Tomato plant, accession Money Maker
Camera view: horizontal (90 deg, fisheye); turntable rotation: 270 degrees
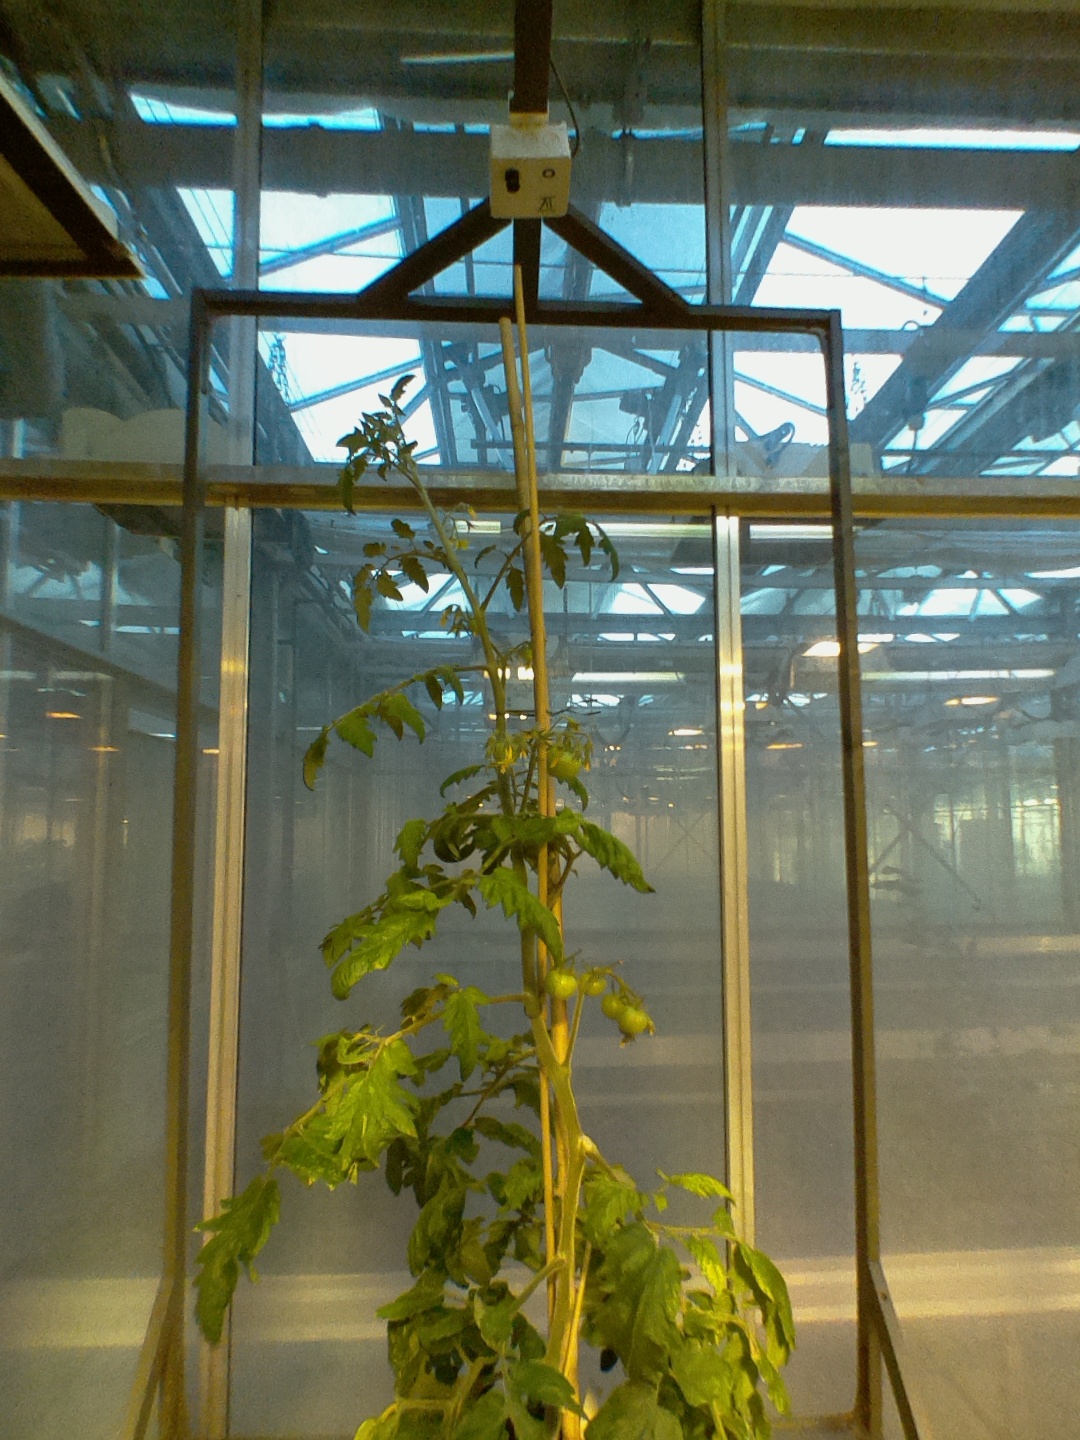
BBCH growth stage 72: 20%-30% of final fruit size